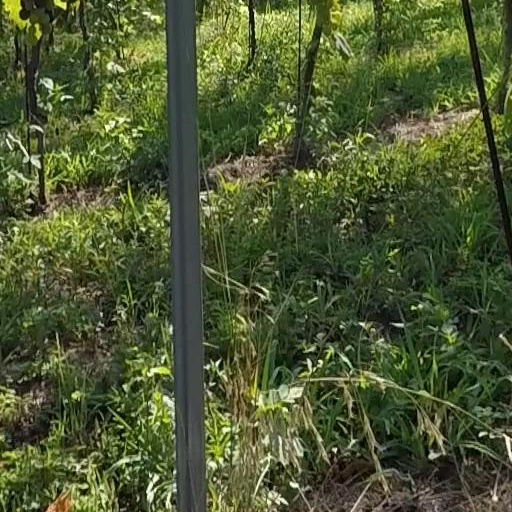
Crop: grape